Princess Marie Victoire d'Arenberg

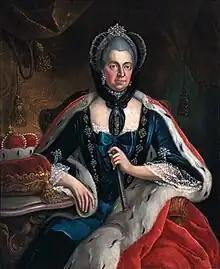
Portrait by Joseph Wolfgang Hauwiller

Princess Marie Victoire of Arenberg (Marie Victoire Pauline; 26 October 1714 – 13 April 1793) was a member of the House of Arenberg and later the Margravine of Baden-Baden as consort of Augustus George of Baden-Baden. She is credited for her charitable nature setting up various religious orders in her adopted Baden-Baden where she was known as "Maria Viktoria".